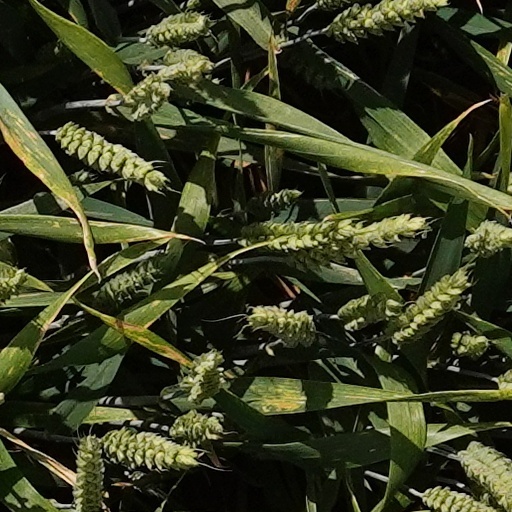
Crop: wheat